Caduceus

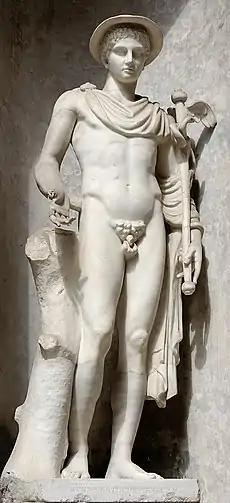
carrying a winged caduceus upright in his left hand. A Roman copy after a Greek original of the 5th century BCE (Museo Pio-Clementino, Rome)

The caduceus (☤) is the staff carried by Hermes in Greek mythology and consequently by Hermes Trismegistus in Greco-Egyptian mythology. The same staff was borne by other heralds like Iris, the messenger of Hera. The short staff is entwined by two serpents, sometimes surmounted by wings. In Roman iconography, it was depicted being carried in the left hand of Mercury, the messenger of the gods.